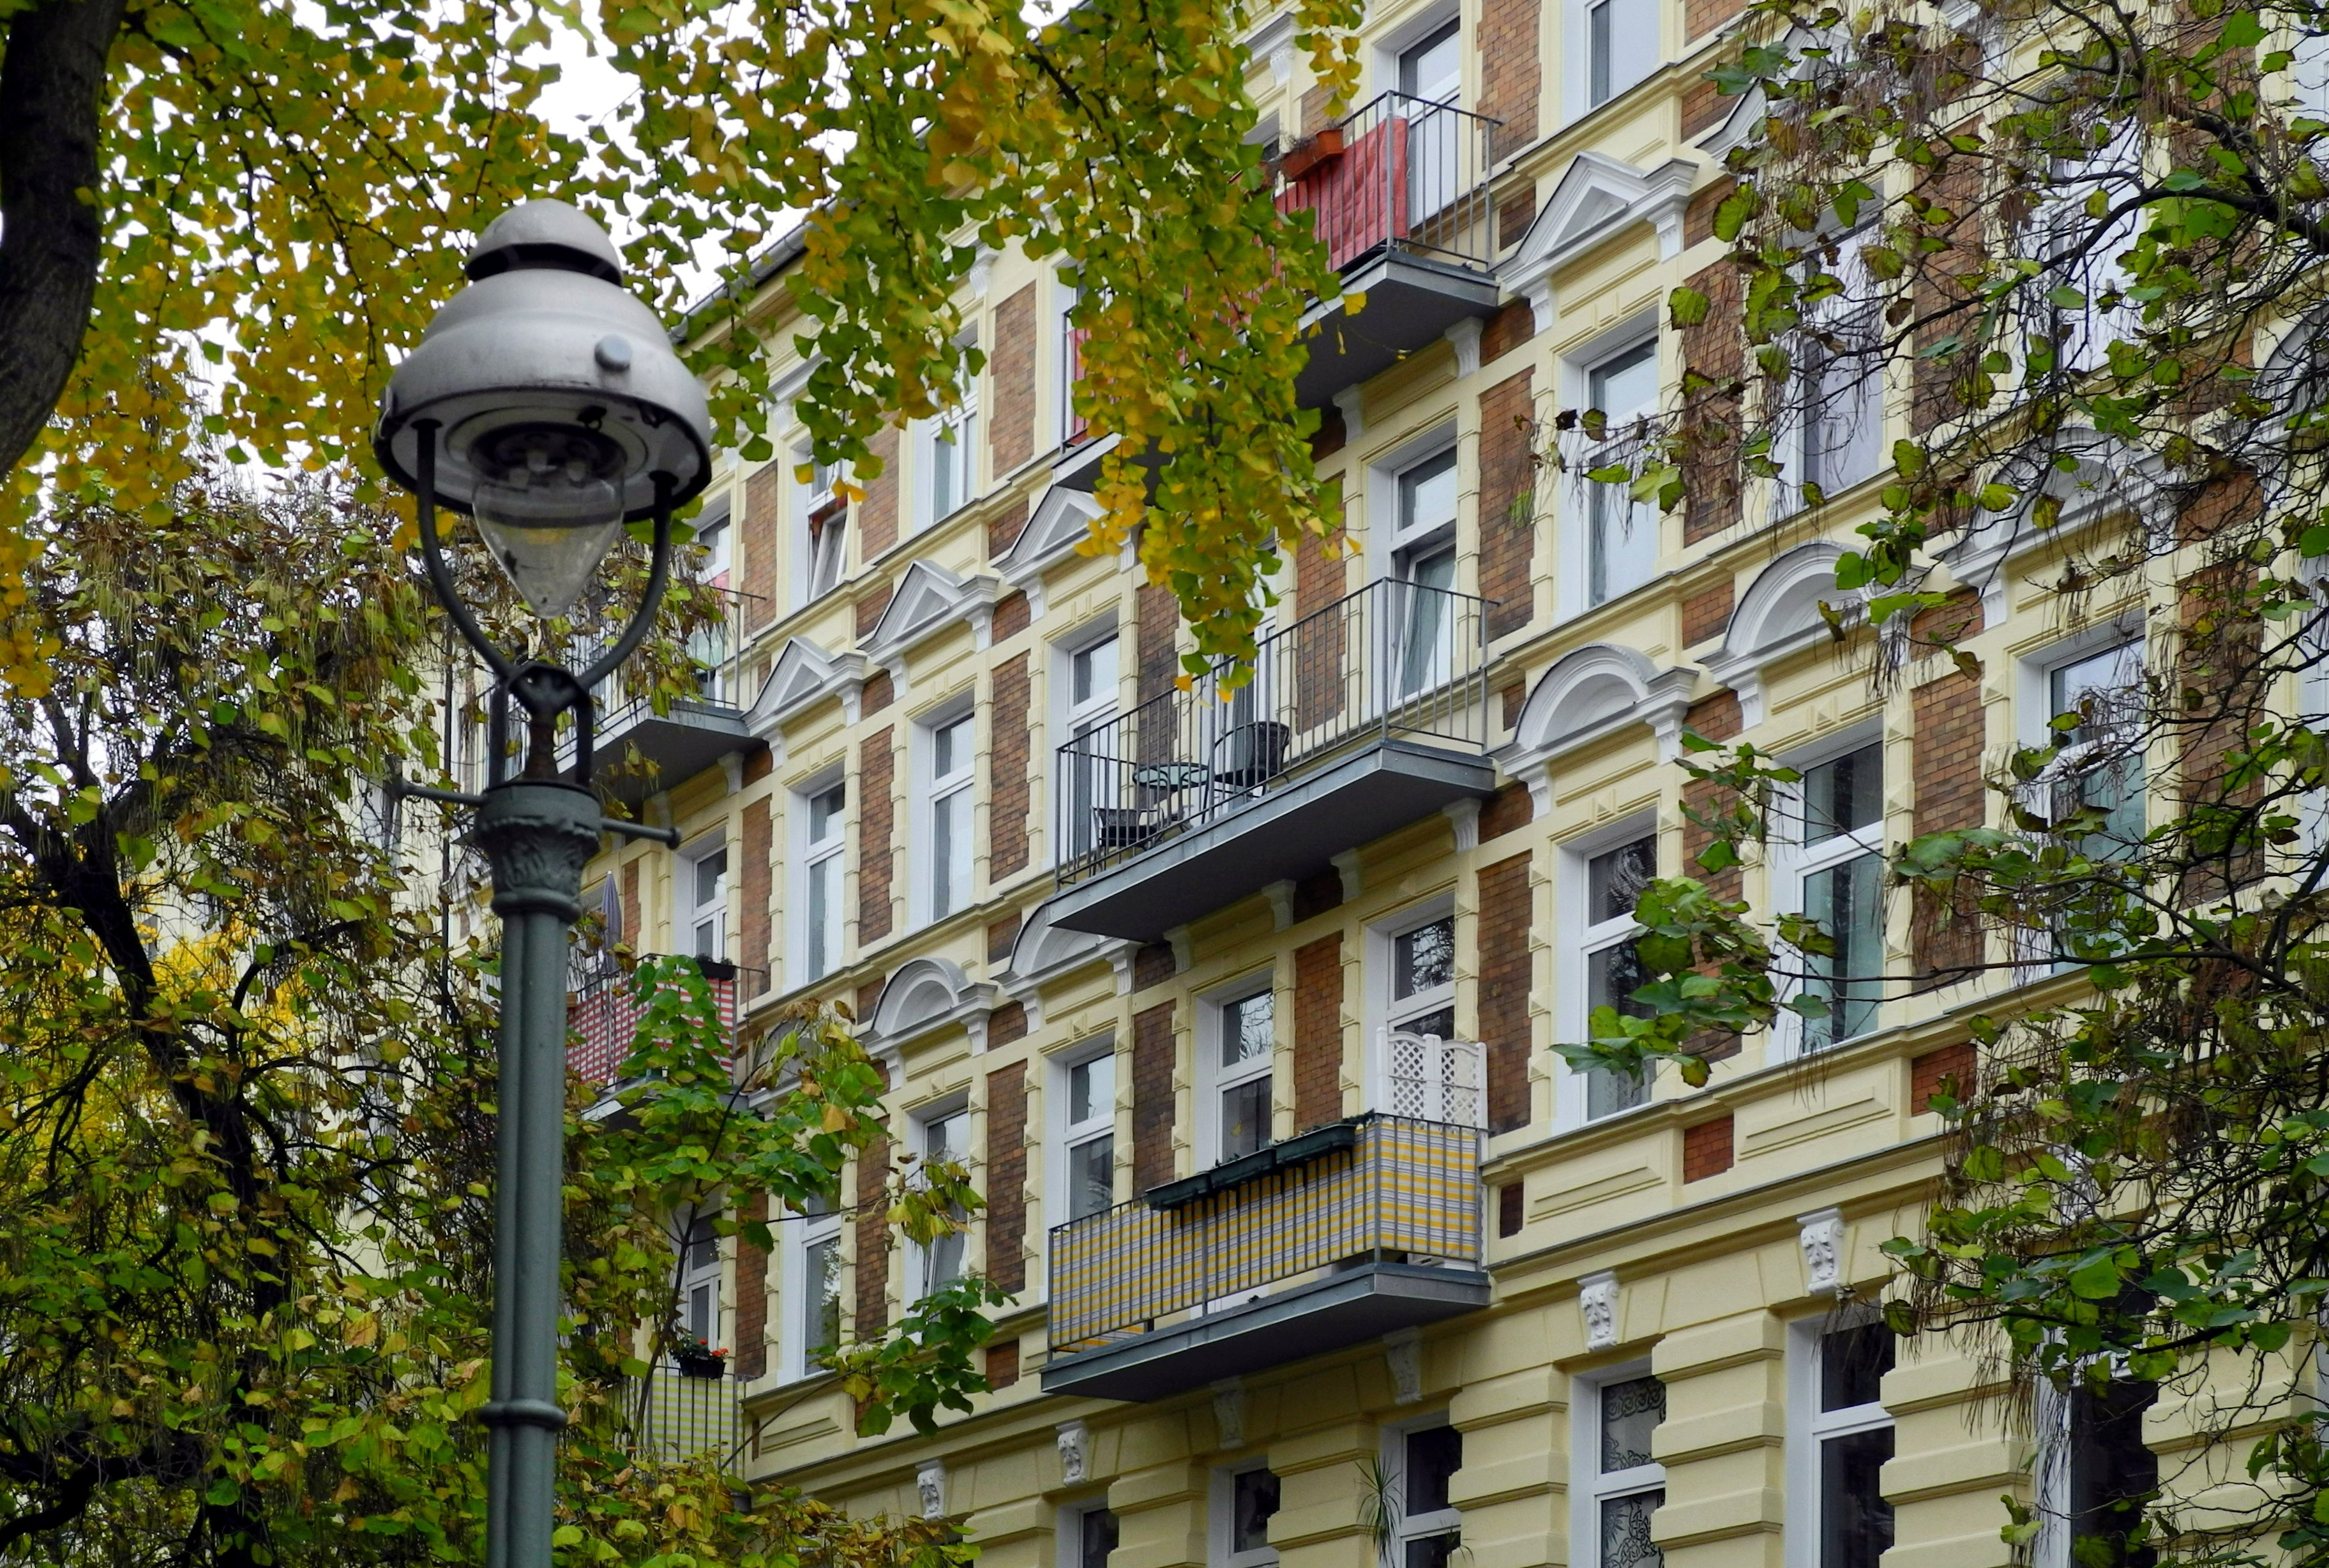
tree, architecture, road, house, town, city, downtown, live, suburb, facade, residence, lighting, tower block, berlin, estate, moabit, condominium, neighbourhood, town home, gas lantern, tenement house, residential area